Goop (company)

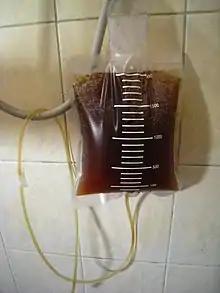
Goop has promoted potentially harmful coffee enemas (prepared enema bag pictured) as having health benefits

Goop has been criticized for showcasing expensive products and making "out of touch" recommendations that many readers cannot afford, which Paltrow has responded to by stating that such products and recommendations are "aspirational," furthermore arguing that the items available cannot be made for a lower price point, and that the content of Goop is free. Dana Logan argues that Goop is an example of asceticism as part of consumer culture. Goop has also drawn criticism for selling cosmetics containing the same ostensibly harmful chemicals which the site tells people to avoid.